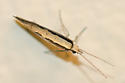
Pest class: diamondback_moth